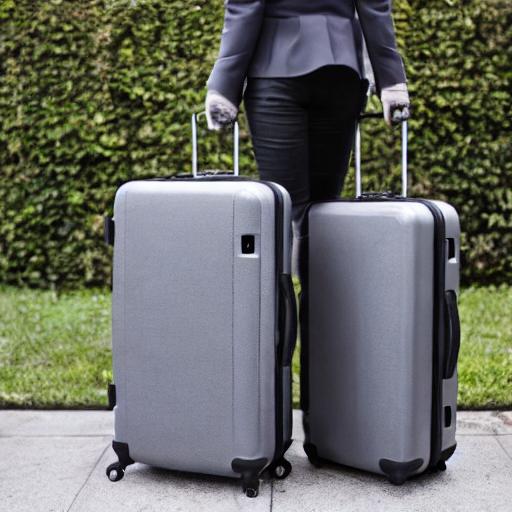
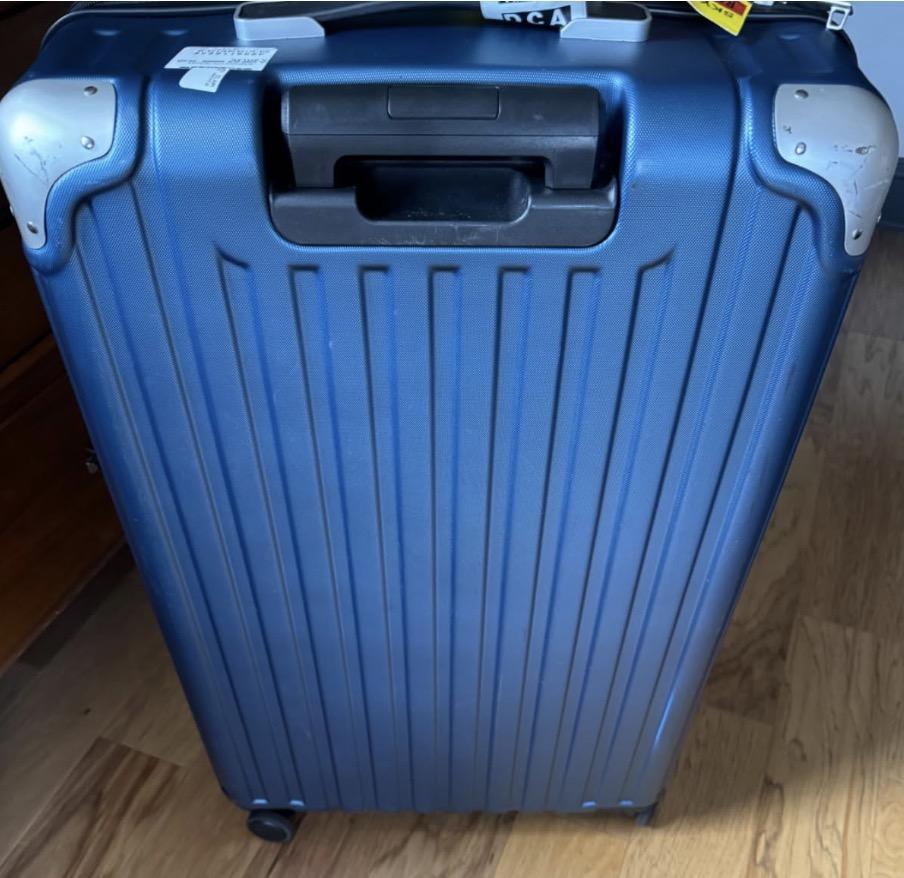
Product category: items_tea
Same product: no